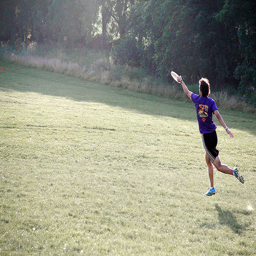
Man in the motion of stretching his arm out to a frisbee on a grassy field.
A man is preparing to throw a frisbee in the air
A young man has a frisbee in the hand of his out stretched arm in the field on a sunny day.
A person in a purple shirt plays frisbee golf.
A person on the grass in the air holding a frisbee.